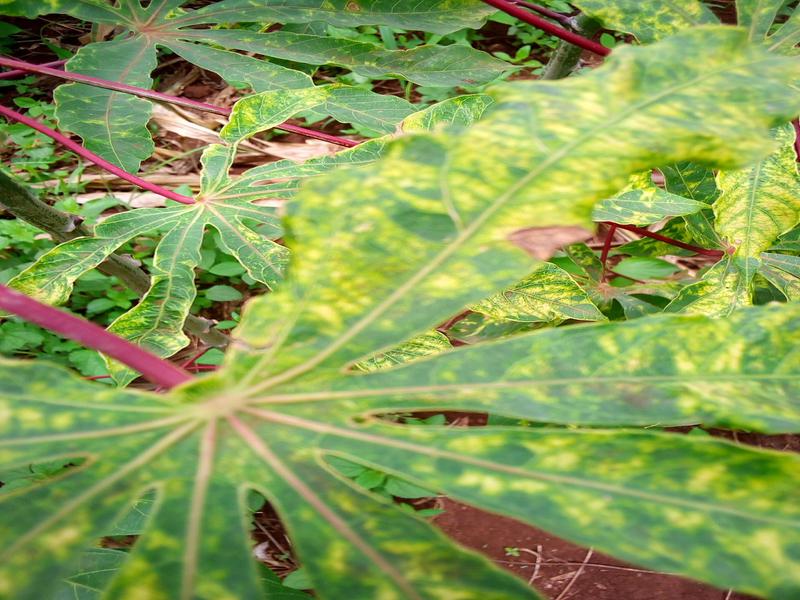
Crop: cassava
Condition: mosaic_disease